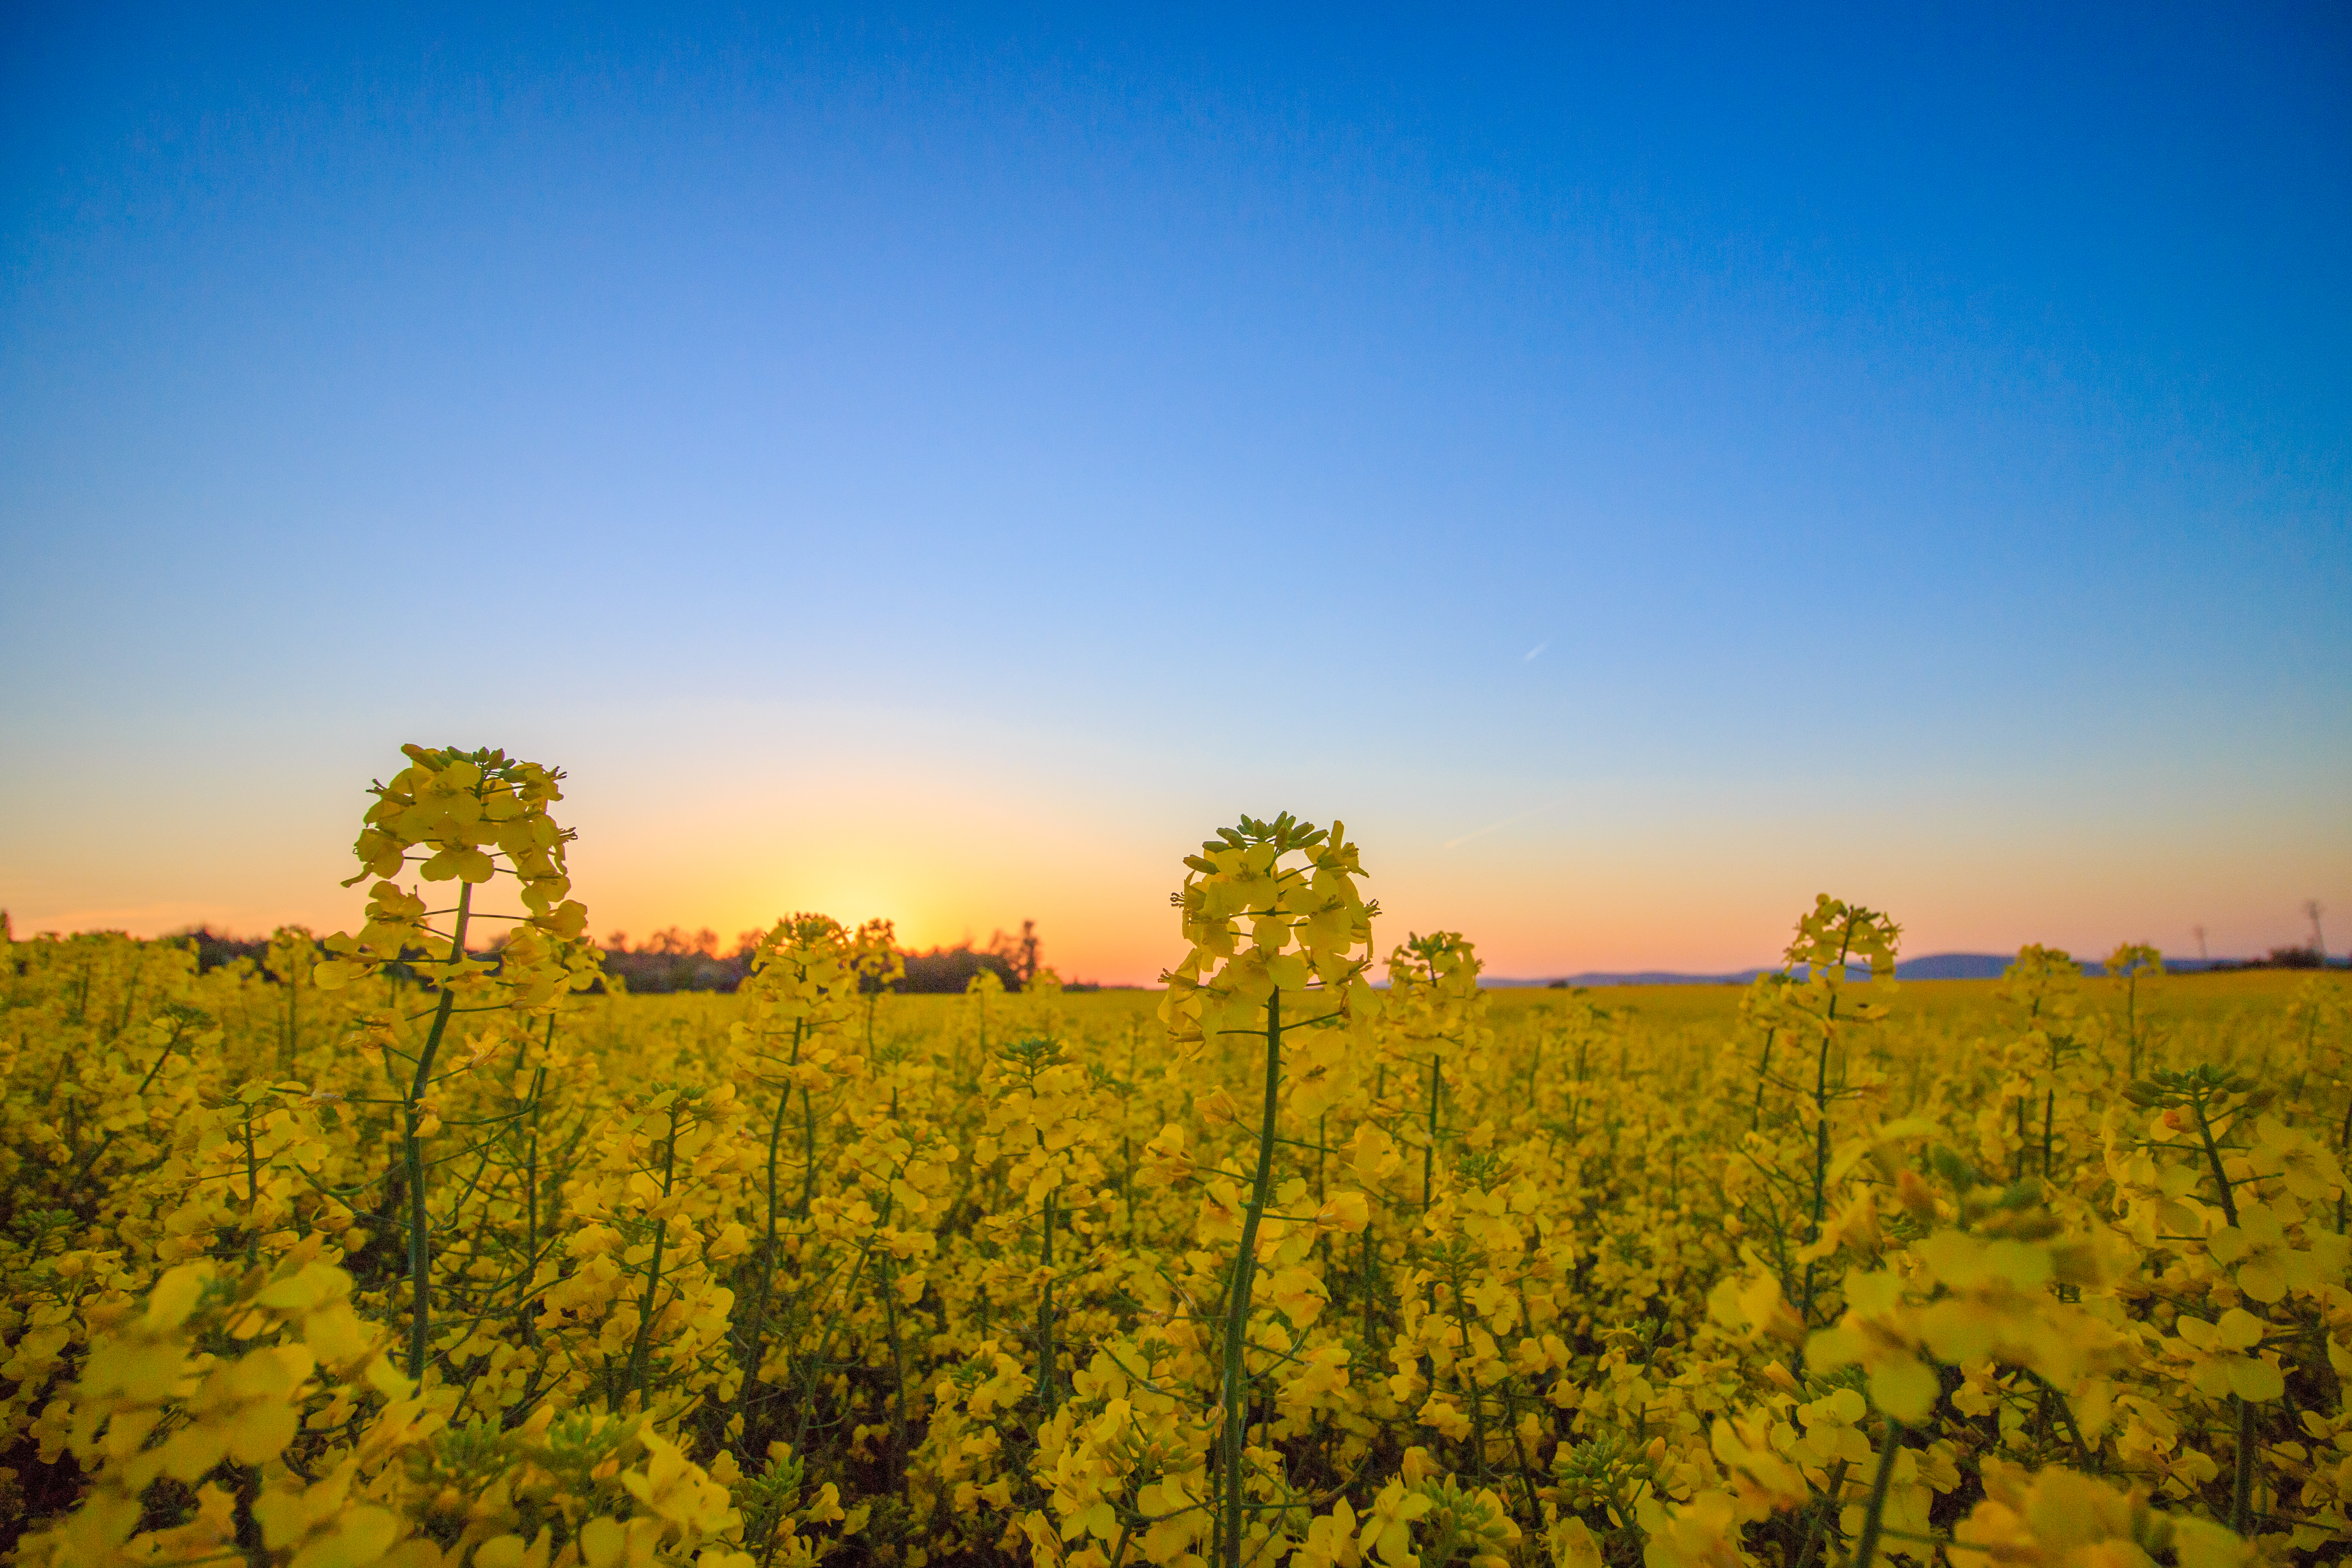
landscape, tree, nature, horizon, blossom, plant, sky, sunrise, sunset, field, meadow, prairie, sunlight, morning, flower, bloom, dawn, dusk, evening, food, produce, vegetable, crop, yellow, agriculture, flora, plain, rapeseed, plants, flowers, canola, ecosystem, brassica, rural area, flowering plant, grass family, land plant, mustard plant